M. M. Rajendran

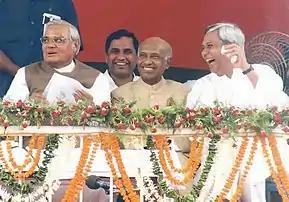
M. M. Rajendran at an event with the then Prime Minister of India, Atal Bihari Vajpayee

Rajendran took over as Governor of Odisha in 1999 soon after the State was hit by a super cyclone of unprecedented severity and was given the mandate by the prime minister to guide the State Government in its relief and rehabilitation work which earned the praise of the people of Odisha and the prime minister, who recognising his leadership, dissolved the Central Cabinet Committee earlier set up by him to coordinate the relief work. Realising that most of the 10,000 lives lost in the coastal areas could have been saved if only there were good shelters along the coast, he was instrumental in getting shelters built all along the coast, with the help of organizations such as German Red Cross, Ramakrishna Mission, Syrian church and many more and emergency procedures with community participation in Disaster Relief put in place when he was Governor of Odisha. These measures, followed by the State even after his departure, were of immense benefit to the people of Odisha in subsequent natural calamities, exemplified by the thousands of lives saved when Cyclone Fani in 2019 and more recently Yaas in May 2021, hit Odisha.